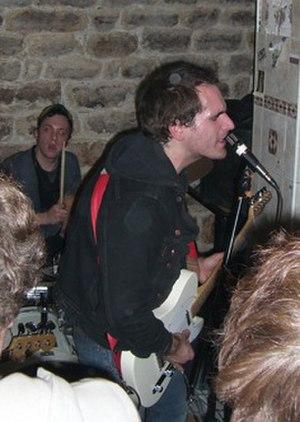
Pat et Phil de Latterman, en concert à Paris le 7 avril 2006, au Saphir 21. Photo personnelle. Licensing -
Latterman est un groupe de punk rock américain, originaire de Huntington, à Long Island, New York. Ses deux premiers albums sont salués et encensés par une grande partie de la presse musicale alternative, comme Maximumrocknroll ou Alternative Press aux États-Unis, ainsi que sur les sites spécialisés : une large compilation de chroniques est consultable sur la page consacrée au groupe sur le site de Deep Elm. Le groupe se sépare en 2007.